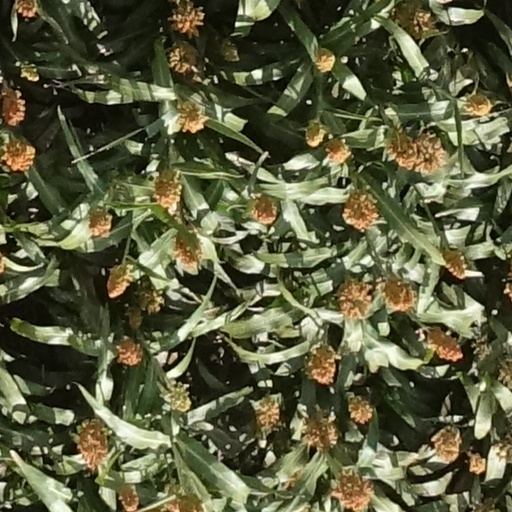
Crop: sorghum